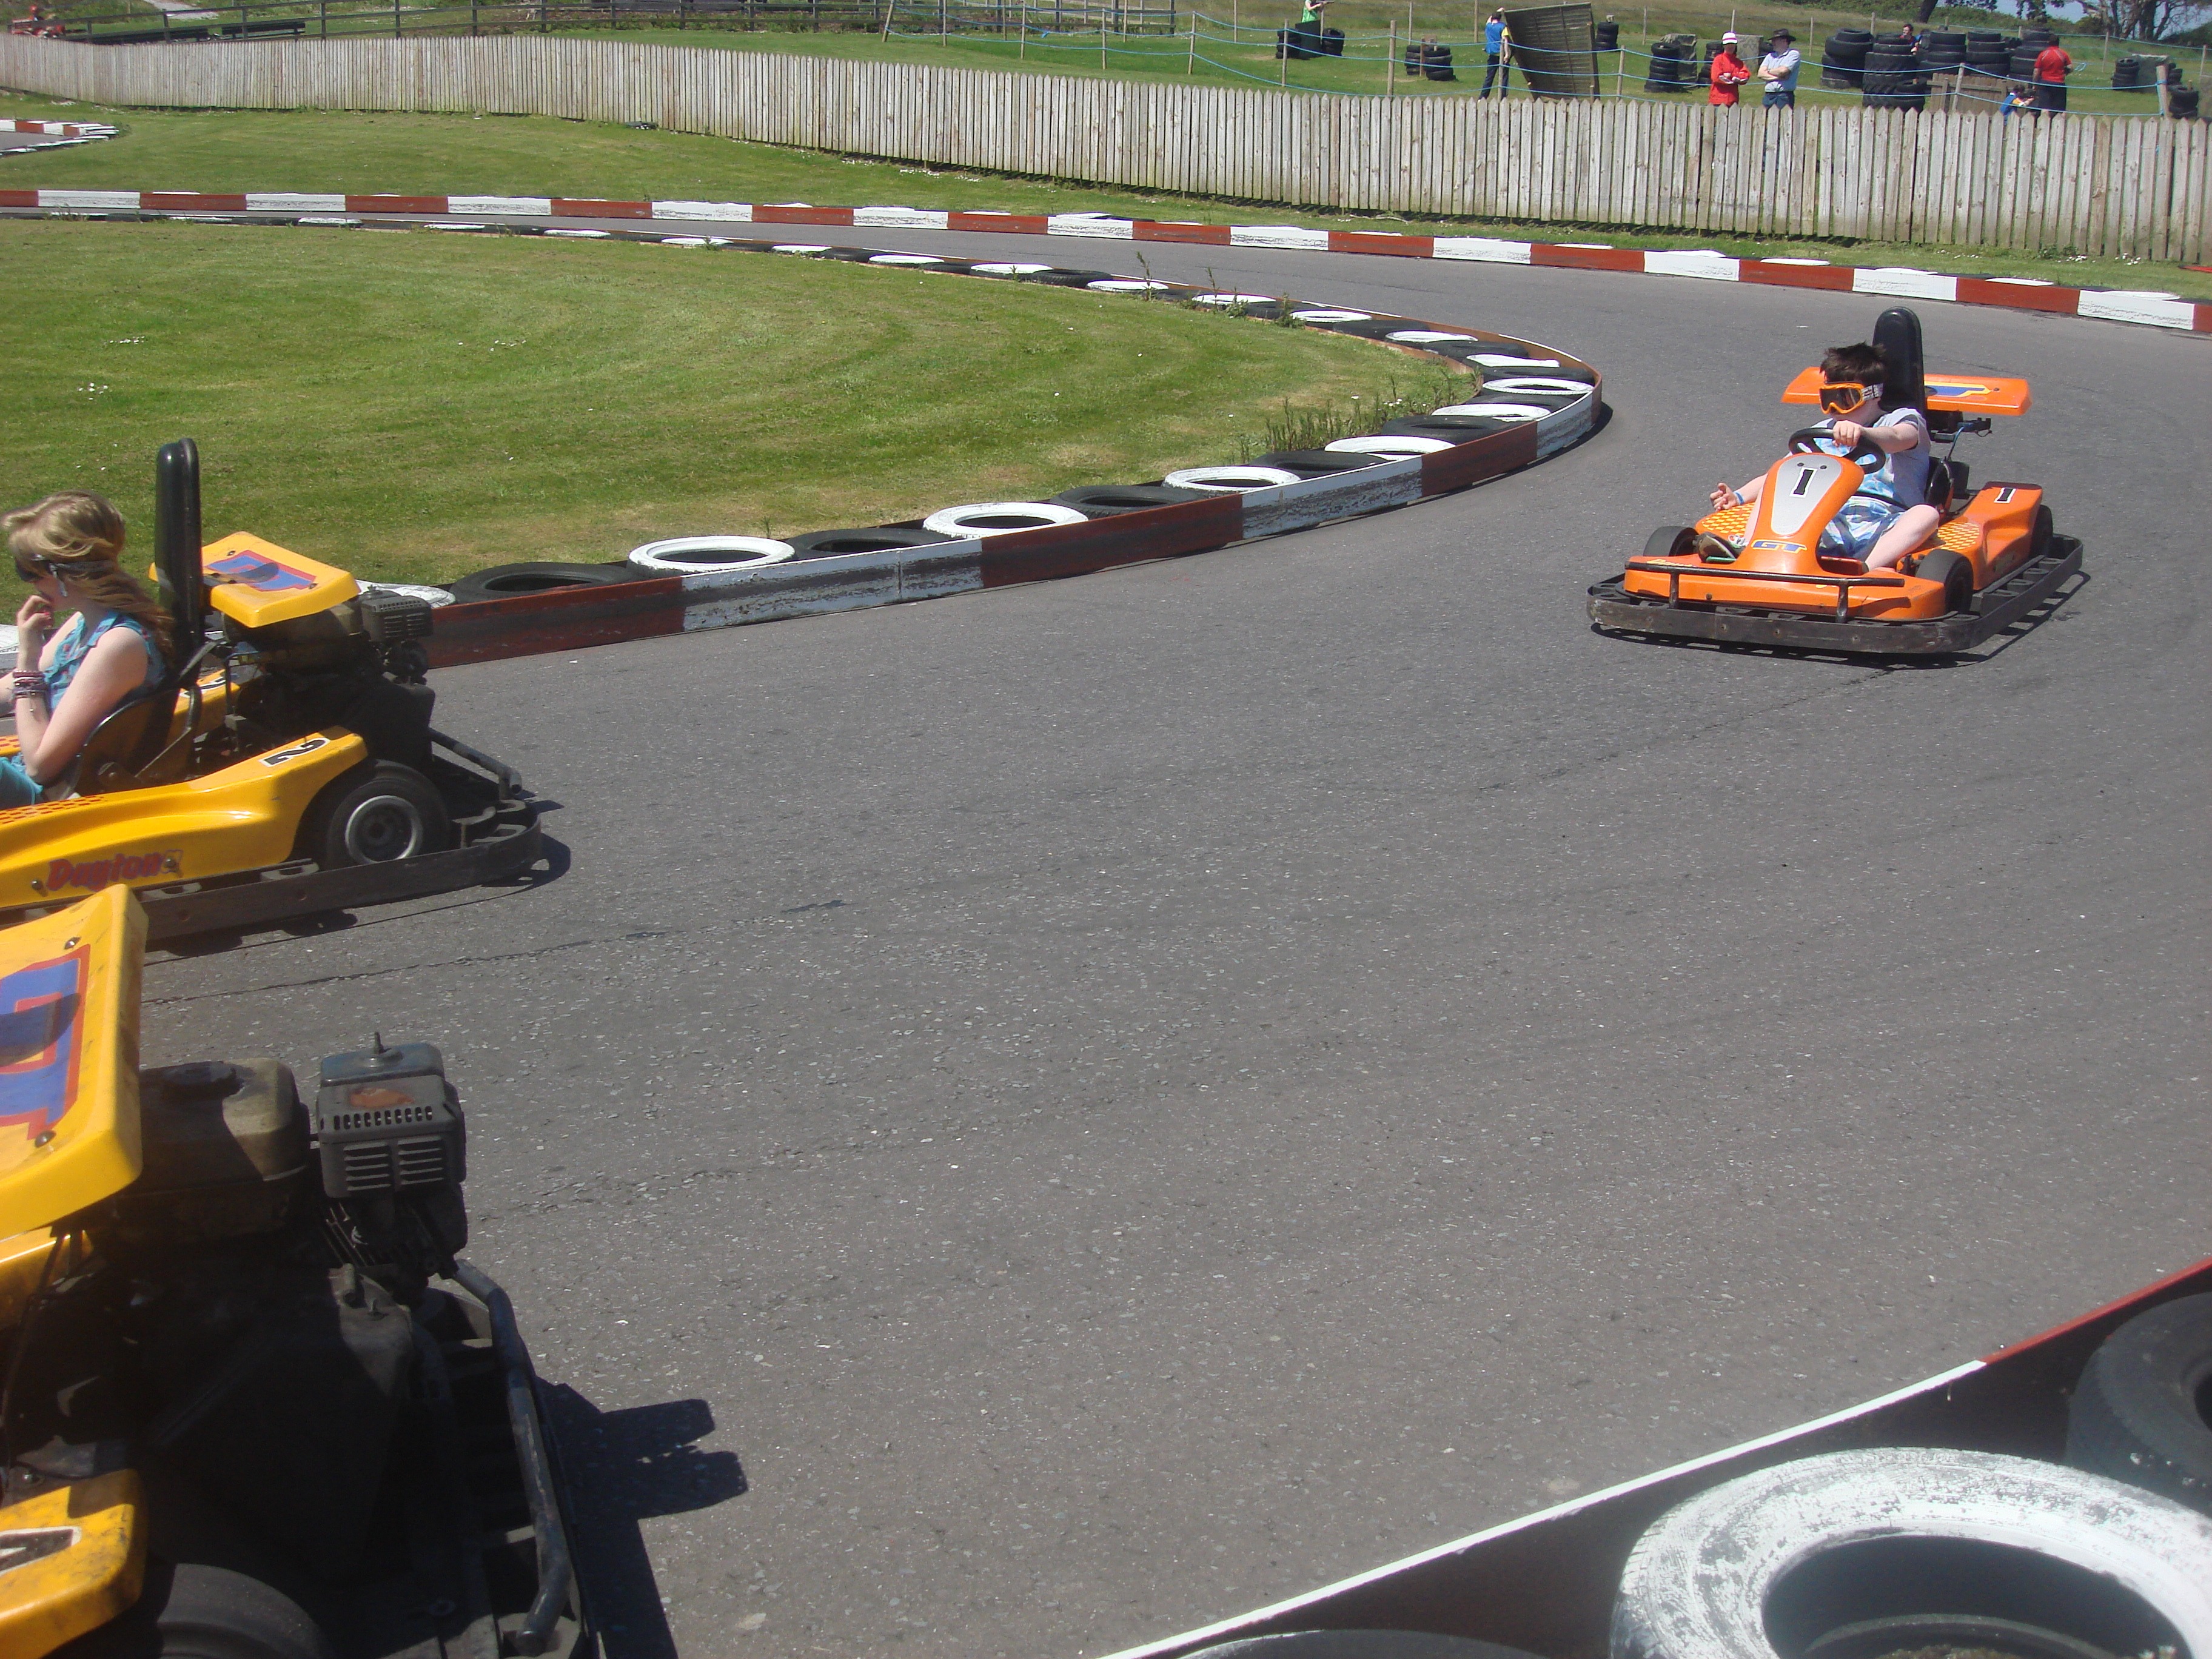
driving, vehicle, motorcycle, race, children, sports, racing, race track, kart, motorsport, go kart, kart racing, formula one, racing cars, auto racing, go cart